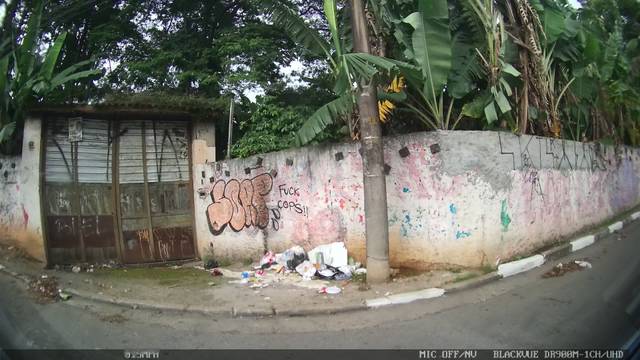
Region: Brazil
Coordinates: -23.431, -46.509